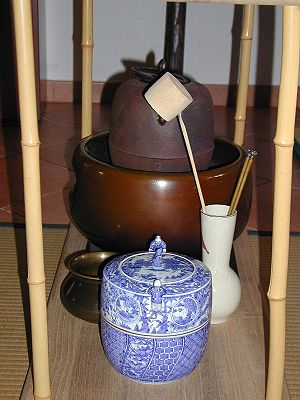
Japansk teceremoni / Billedegalleri
Japansk teceremoni er en japansk tradition, hvor drikning af te blev ophøjet til en kunstform.